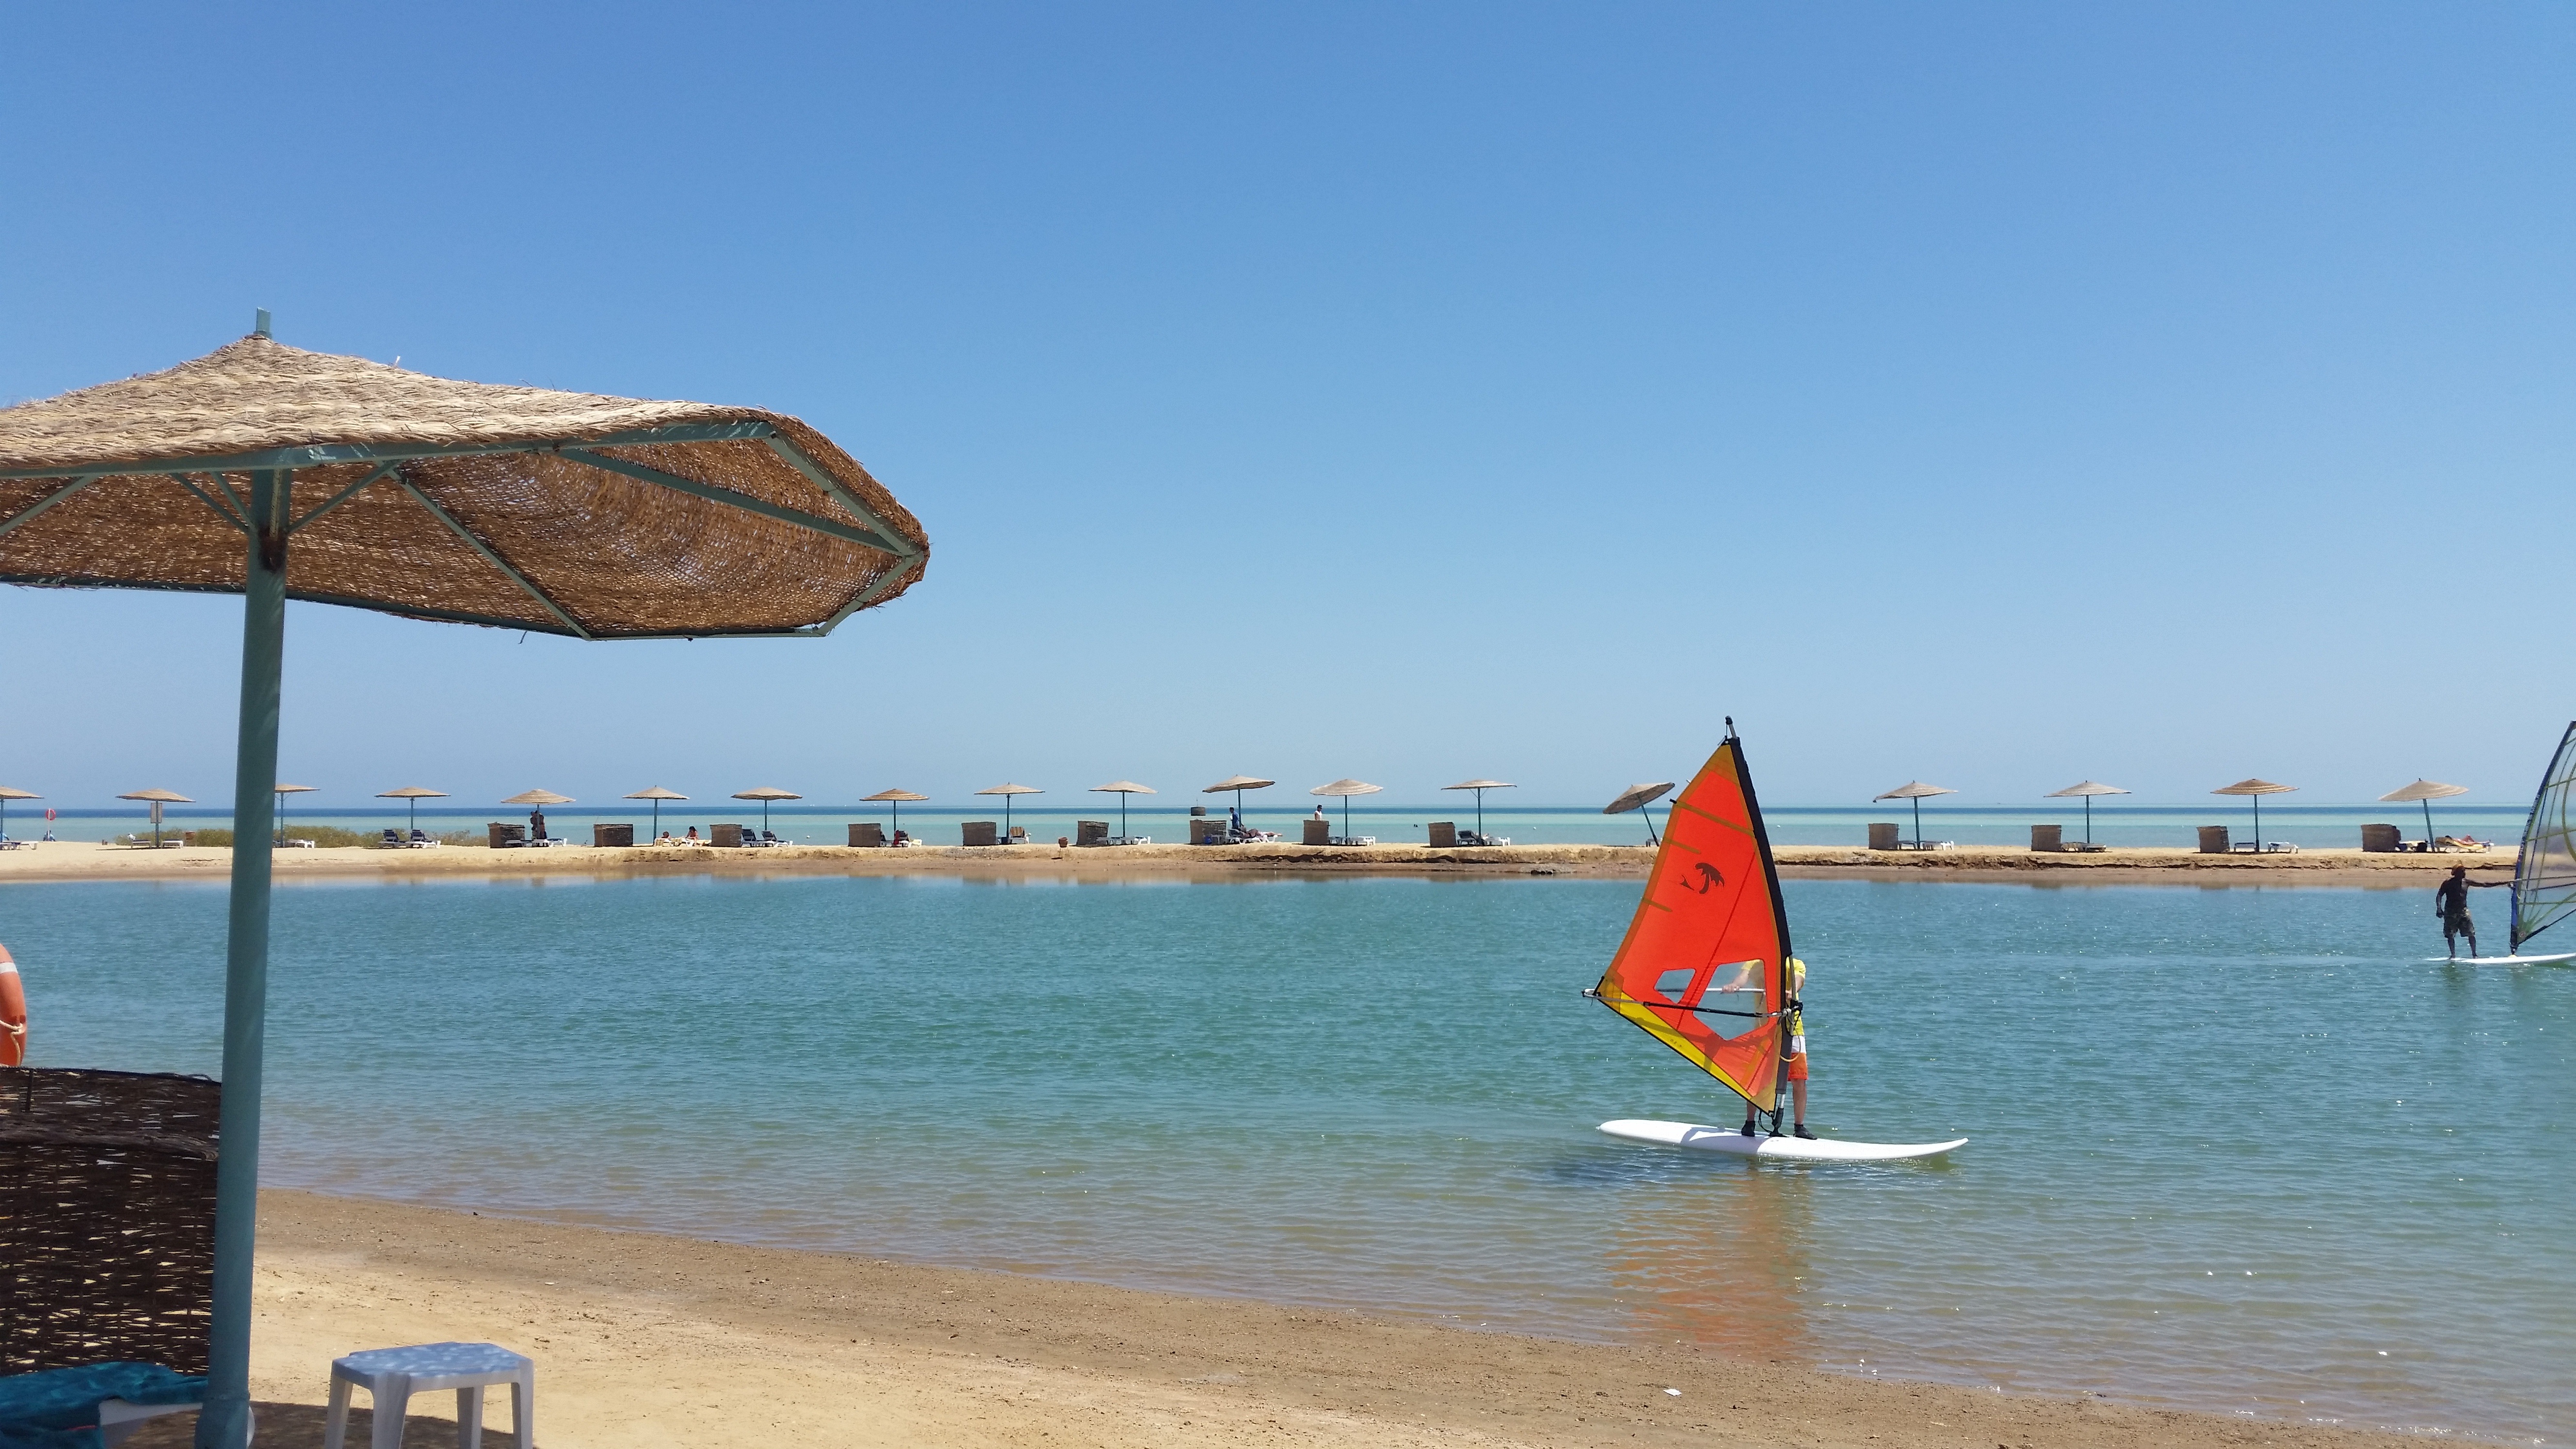
beach, sea, coast, ocean, shore, vacation, vehicle, bay, body of water, cape, red sea, el gouna